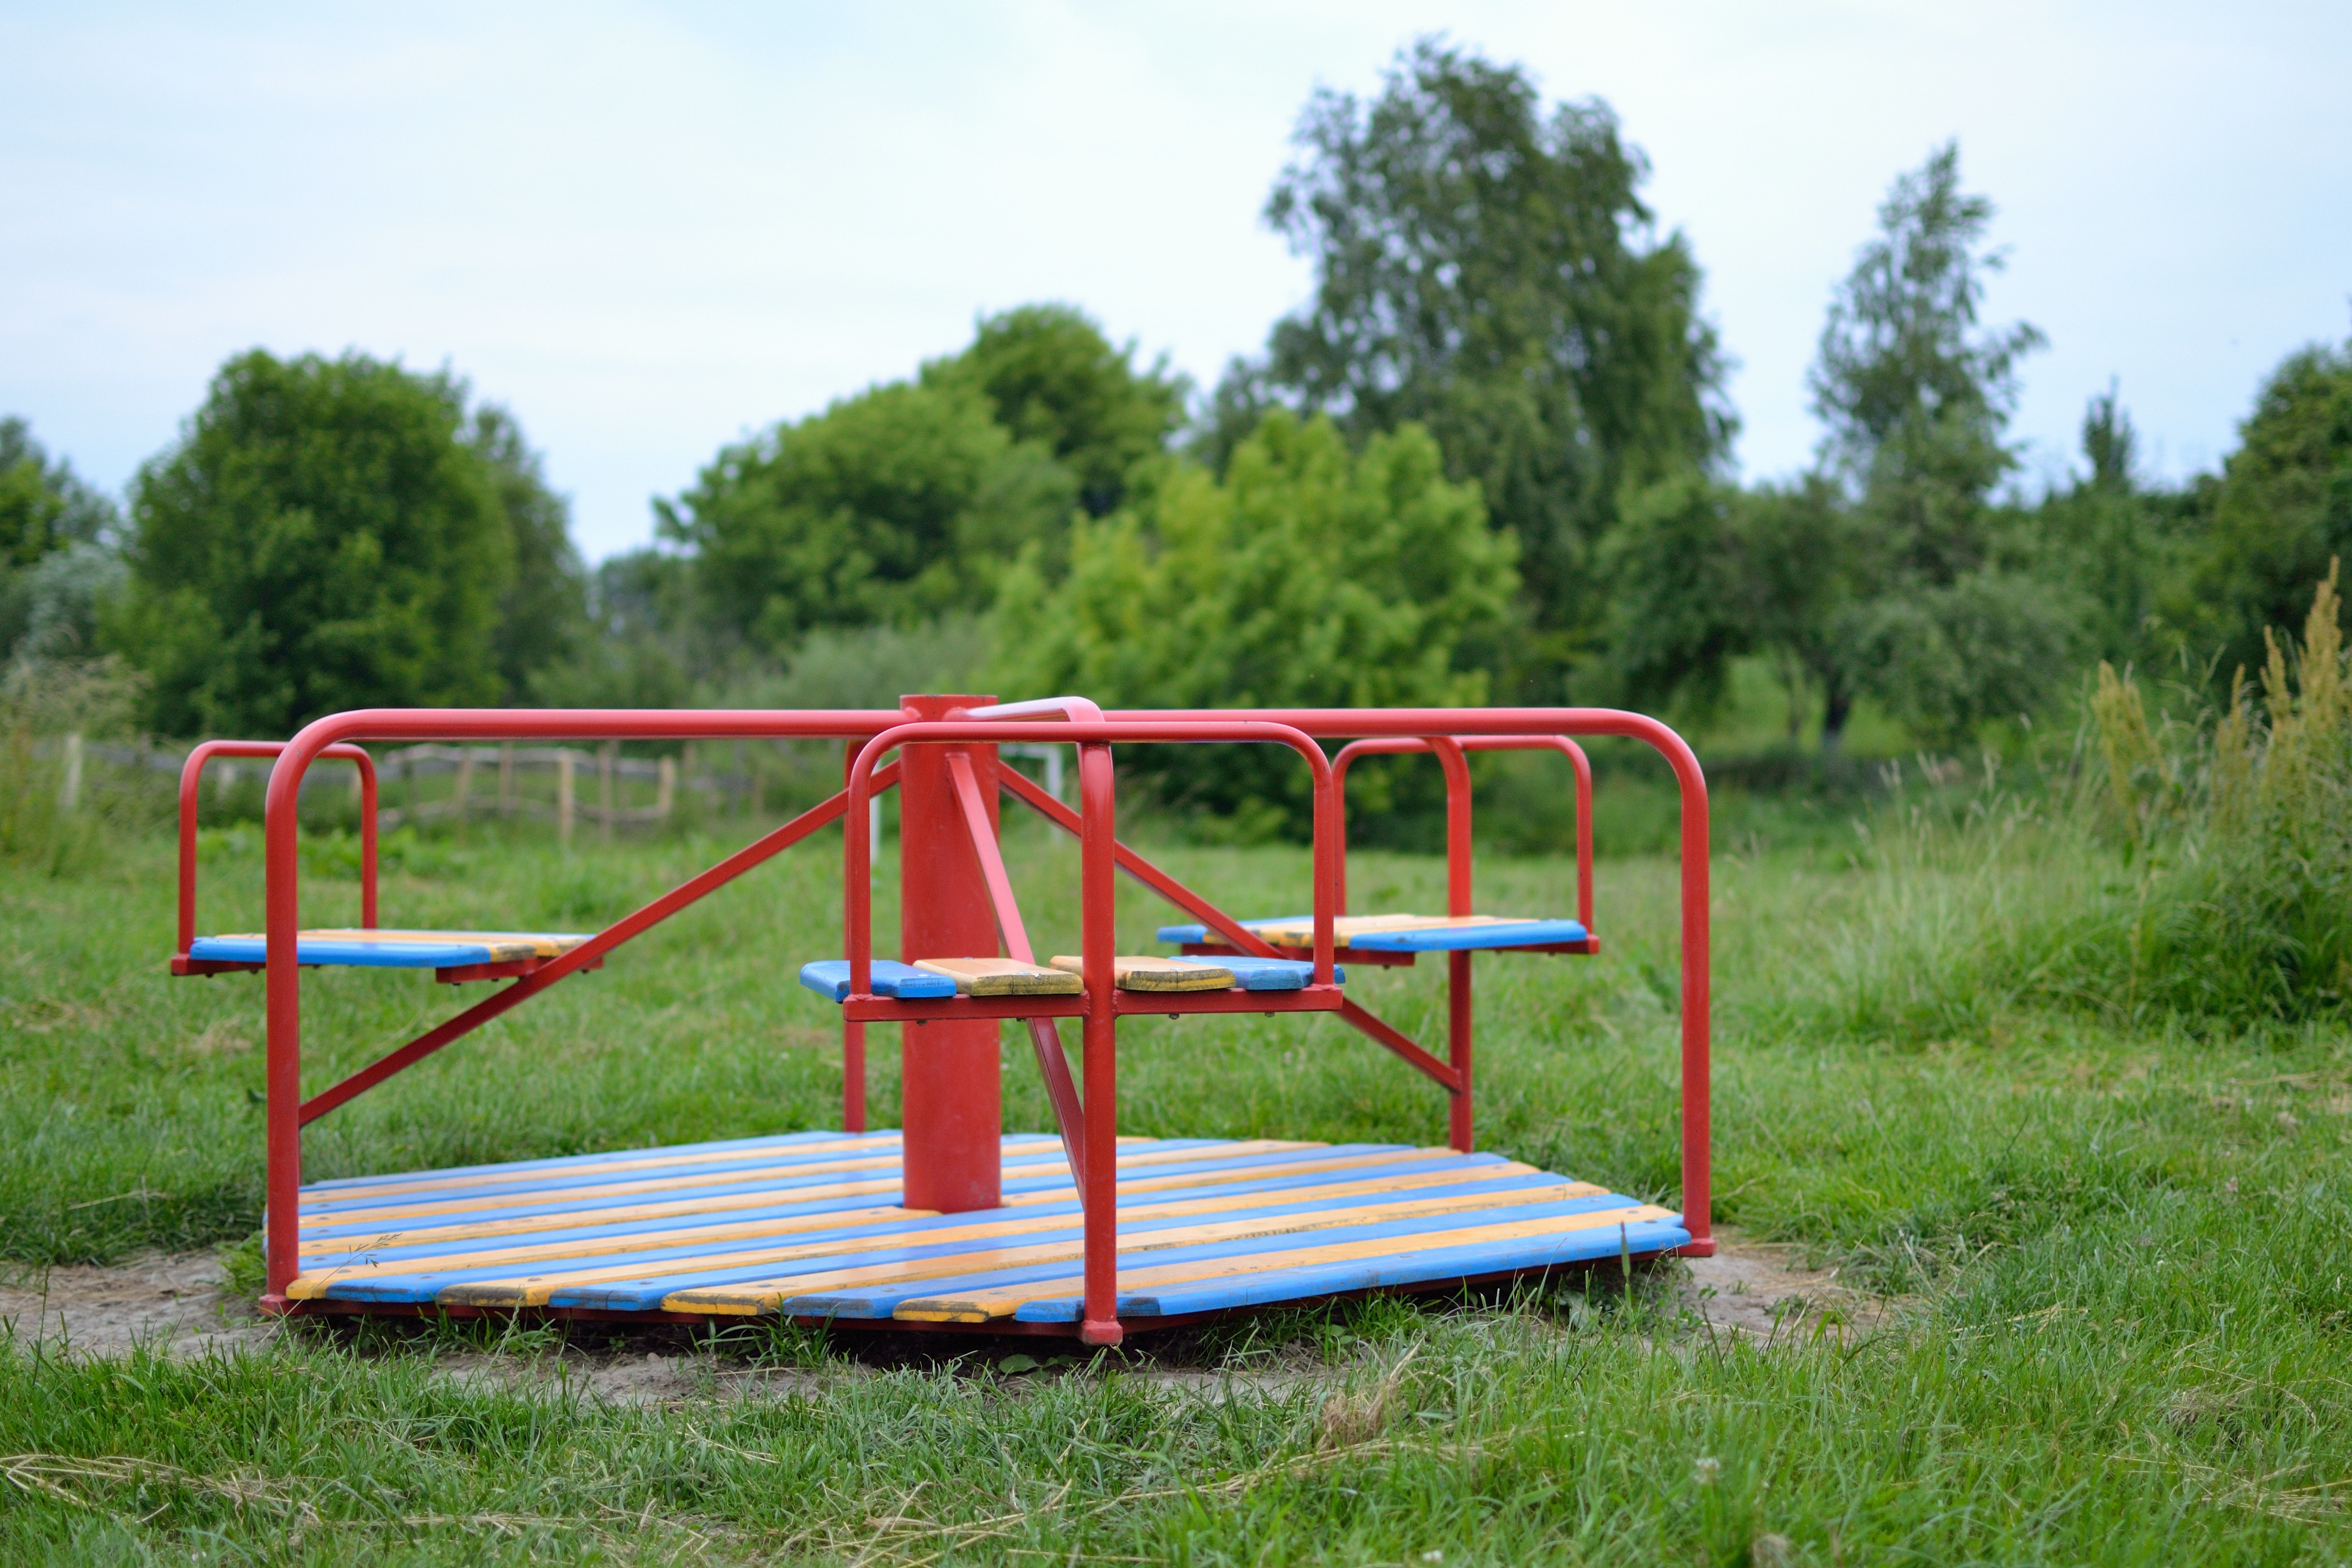
play, city, recreation, carousel, garden, childhood, swing, public space, playground, school, outdoor recreation, human settlement, outdoor play equipment